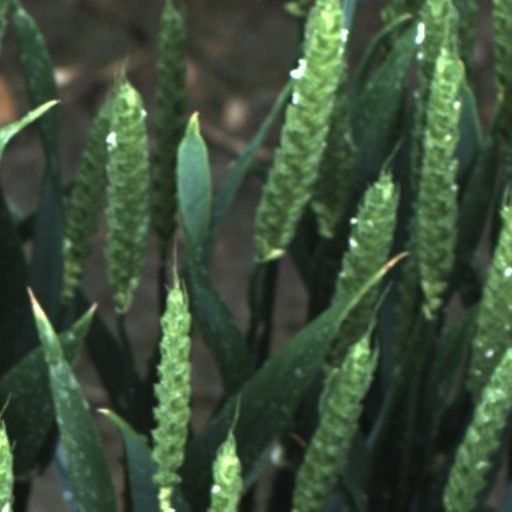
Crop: wheat